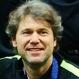
Age: 44